Sir John Stanley, 1st Baronet

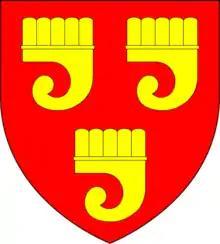
Arms of Granville: "Gules, three clarions or"

He married Ann Granville (d.1730), a daughter of Bernard Granville (1631-1701) of Birdcage Walk, Westminster, and Apps Court, Walton-on-Thames, Surrey, a courtier, Gentleman of the Horse and Groom of the Bedchamber to King Charles II, and a Member of Parliament for several Cornish constituencies, and younger brother of John Granville, 1st Earl of Bath, who played an important role in effecting the Restoration of the Monarchy. They had no children. Mary Delany was the niece of Ann Granville and lived with them at Whitehall from the ages of 8 to 15.